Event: Nepal Earthquake
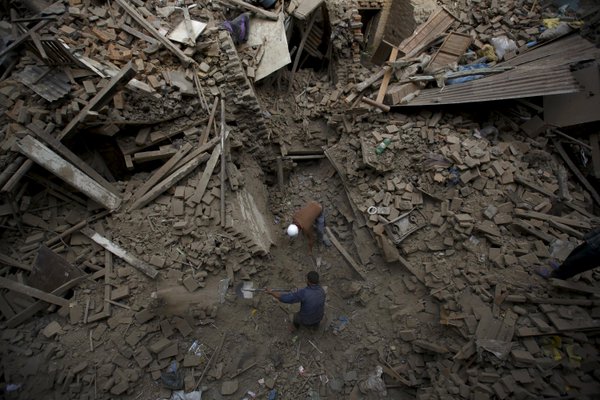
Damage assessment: damage